Oquirrh Mountain Utah Temple

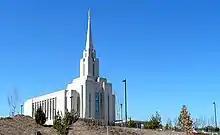
Oquirrh Mountain Temple nearly complete

On June 13, 2009, the spire was struck by lightning during a thunderstorm. The angel Moroni statue was tarnished, and was replaced on August 11, 2009.